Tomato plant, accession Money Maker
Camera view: tilt-top (135 deg); turntable rotation: 240 degrees
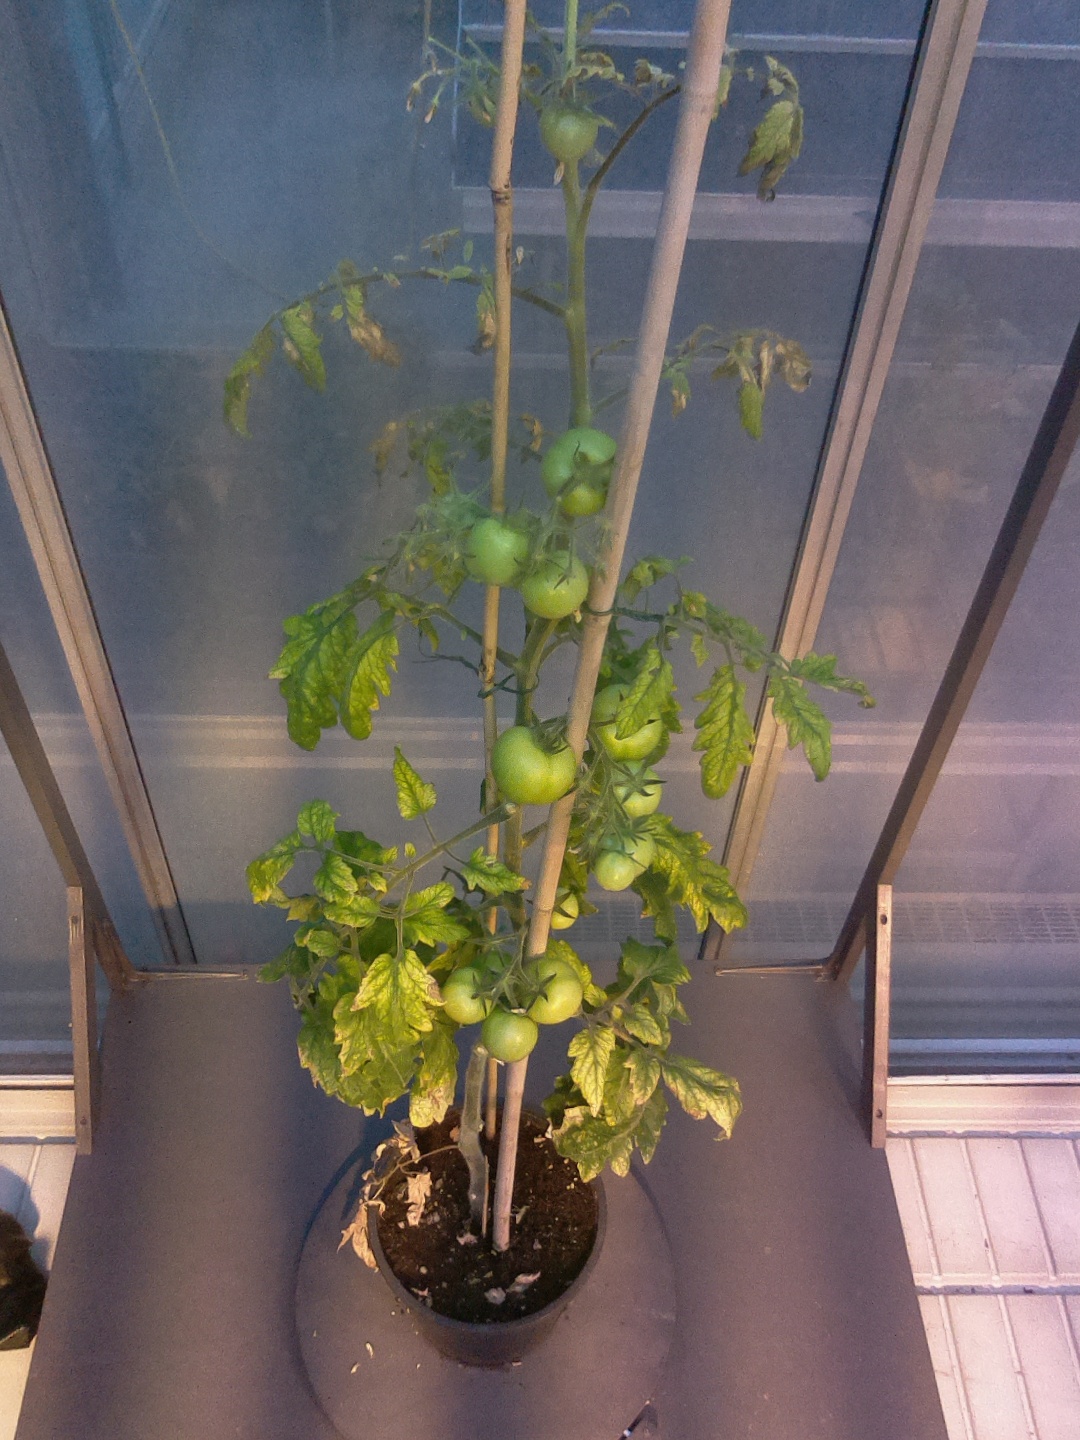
BBCH growth stage 77: 70%-80% of final fruit size